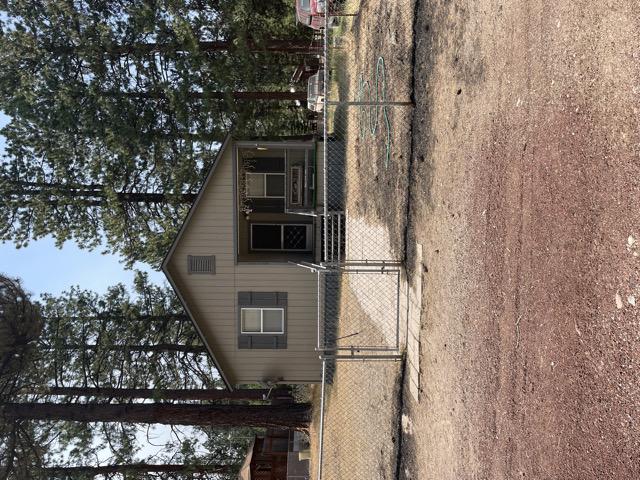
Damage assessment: no_damage